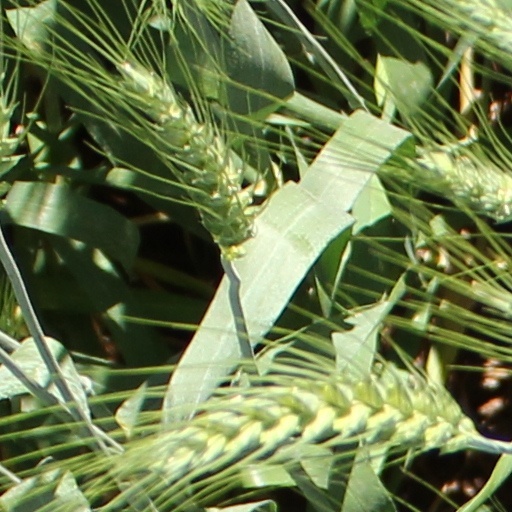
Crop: wheat